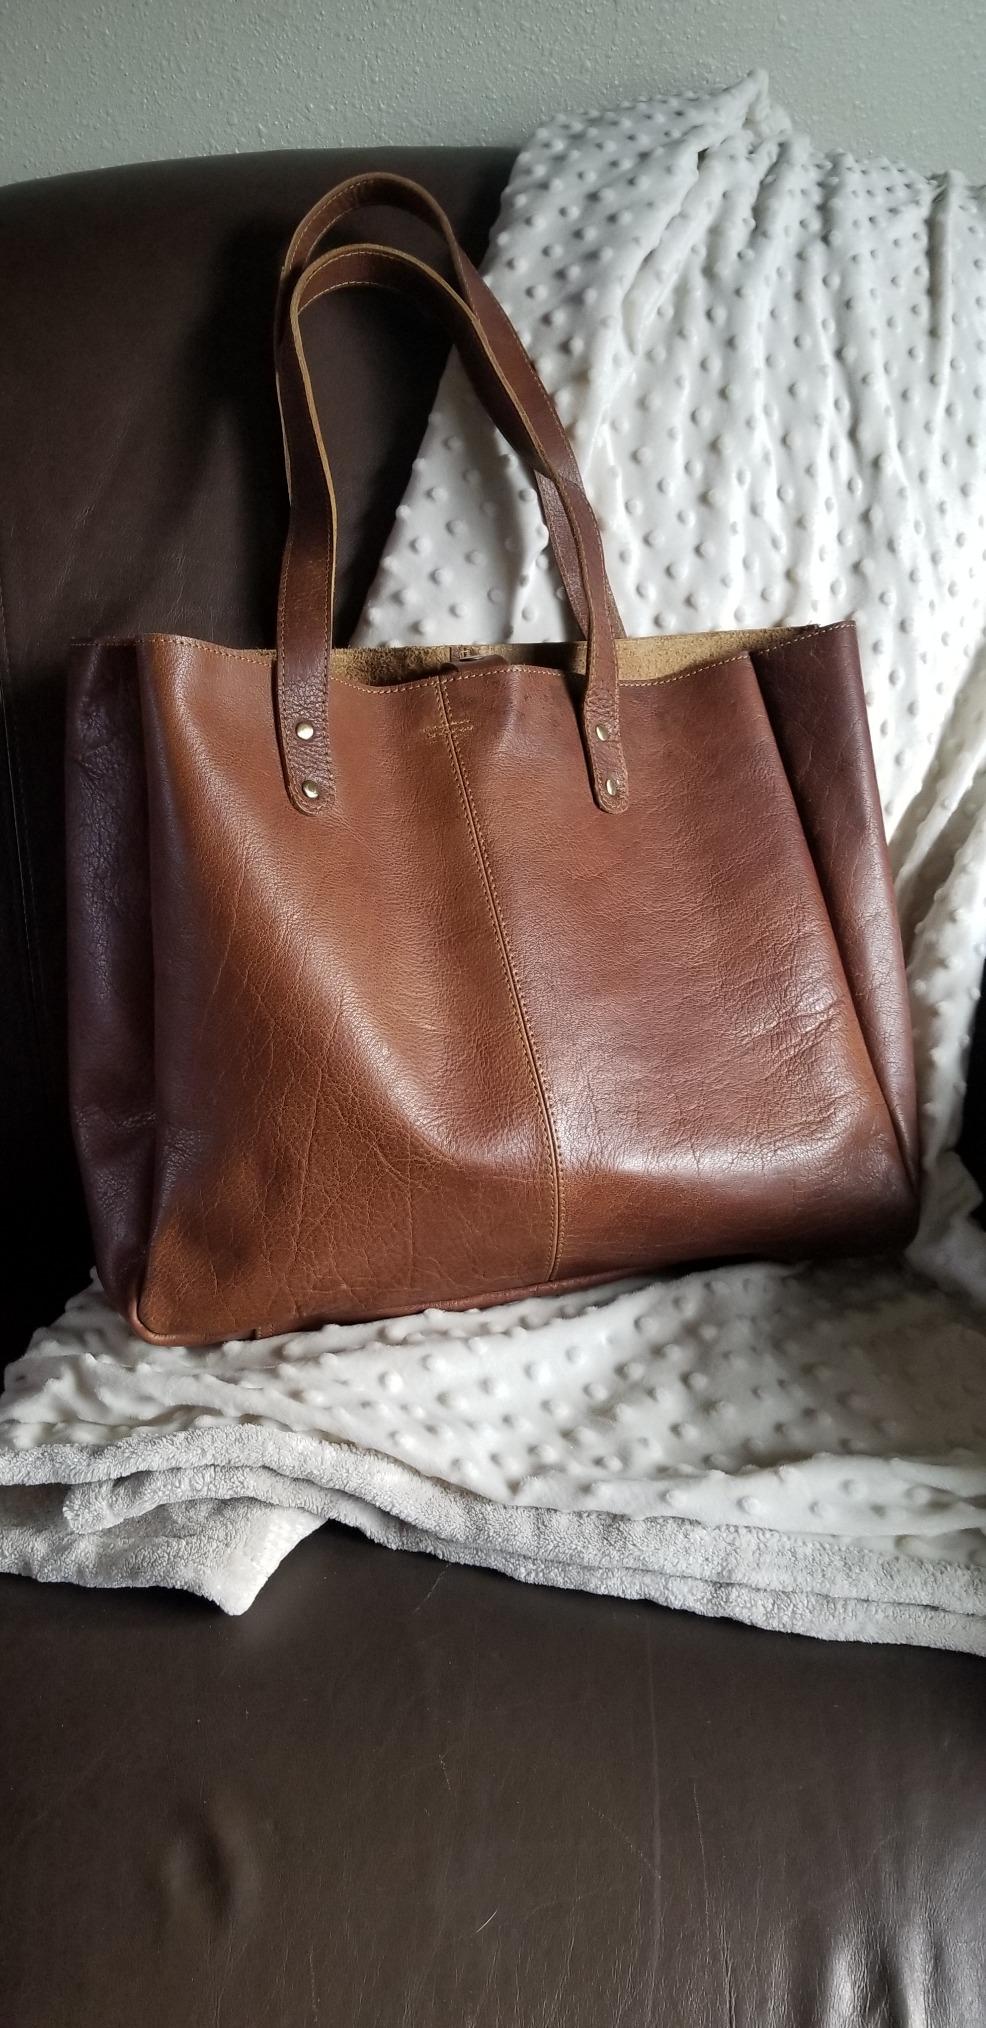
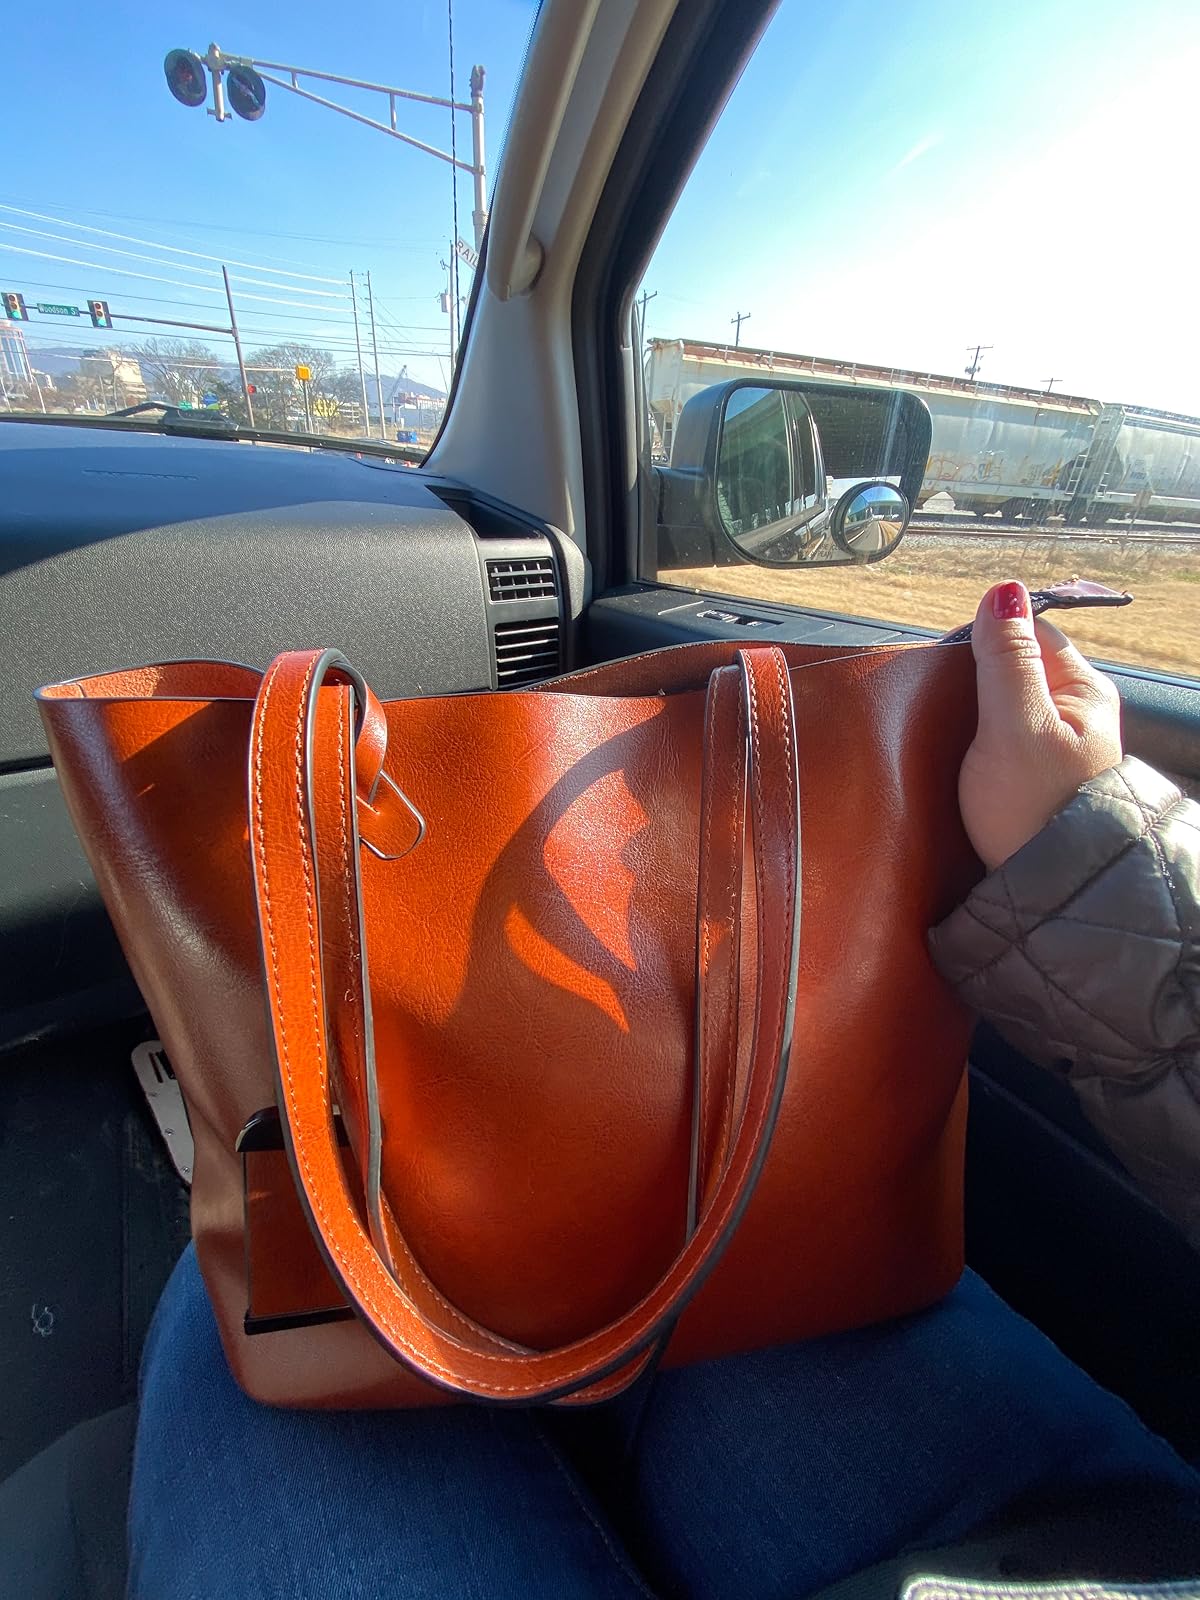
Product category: accessories_handbag
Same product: no